Zamfara State

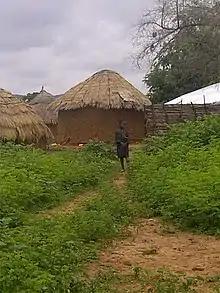
A boy in Maru Local Government Area

Zamfara (Adlam: ) is a state in northwestern Nigeria. The capital of Zamfara state is Gusau and its current governor is Dauda Lawal. Until 1996, the area was part of Sokoto State.